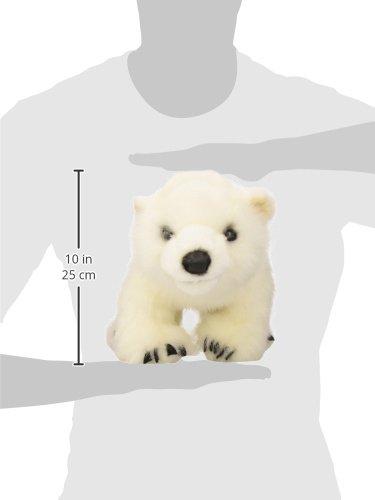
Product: Folkmanis Polar Bear Cub Hand Puppet
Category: Toys & Games | Puppets & Puppet Theaters | Hand Puppets
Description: Easily animate the antics of this engaging Polar Bear Cub hand puppet with soft, plush fur.
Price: $30.59
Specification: ProductDimensions:14x8x7inches|ItemWeight:9.8ounces|ShippingWeight:10.6ounces(Viewshippingratesandpolicies)|DomesticShipping:ItemcanbeshippedwithinU.S.|InternationalShipping:ThisitemcanbeshippedtoselectcountriesoutsideoftheU.S.LearnMore|ASIN:B00QNQ037A|Itemmodelnumber:3041|Manufacturerrecommendedage:36months-15years